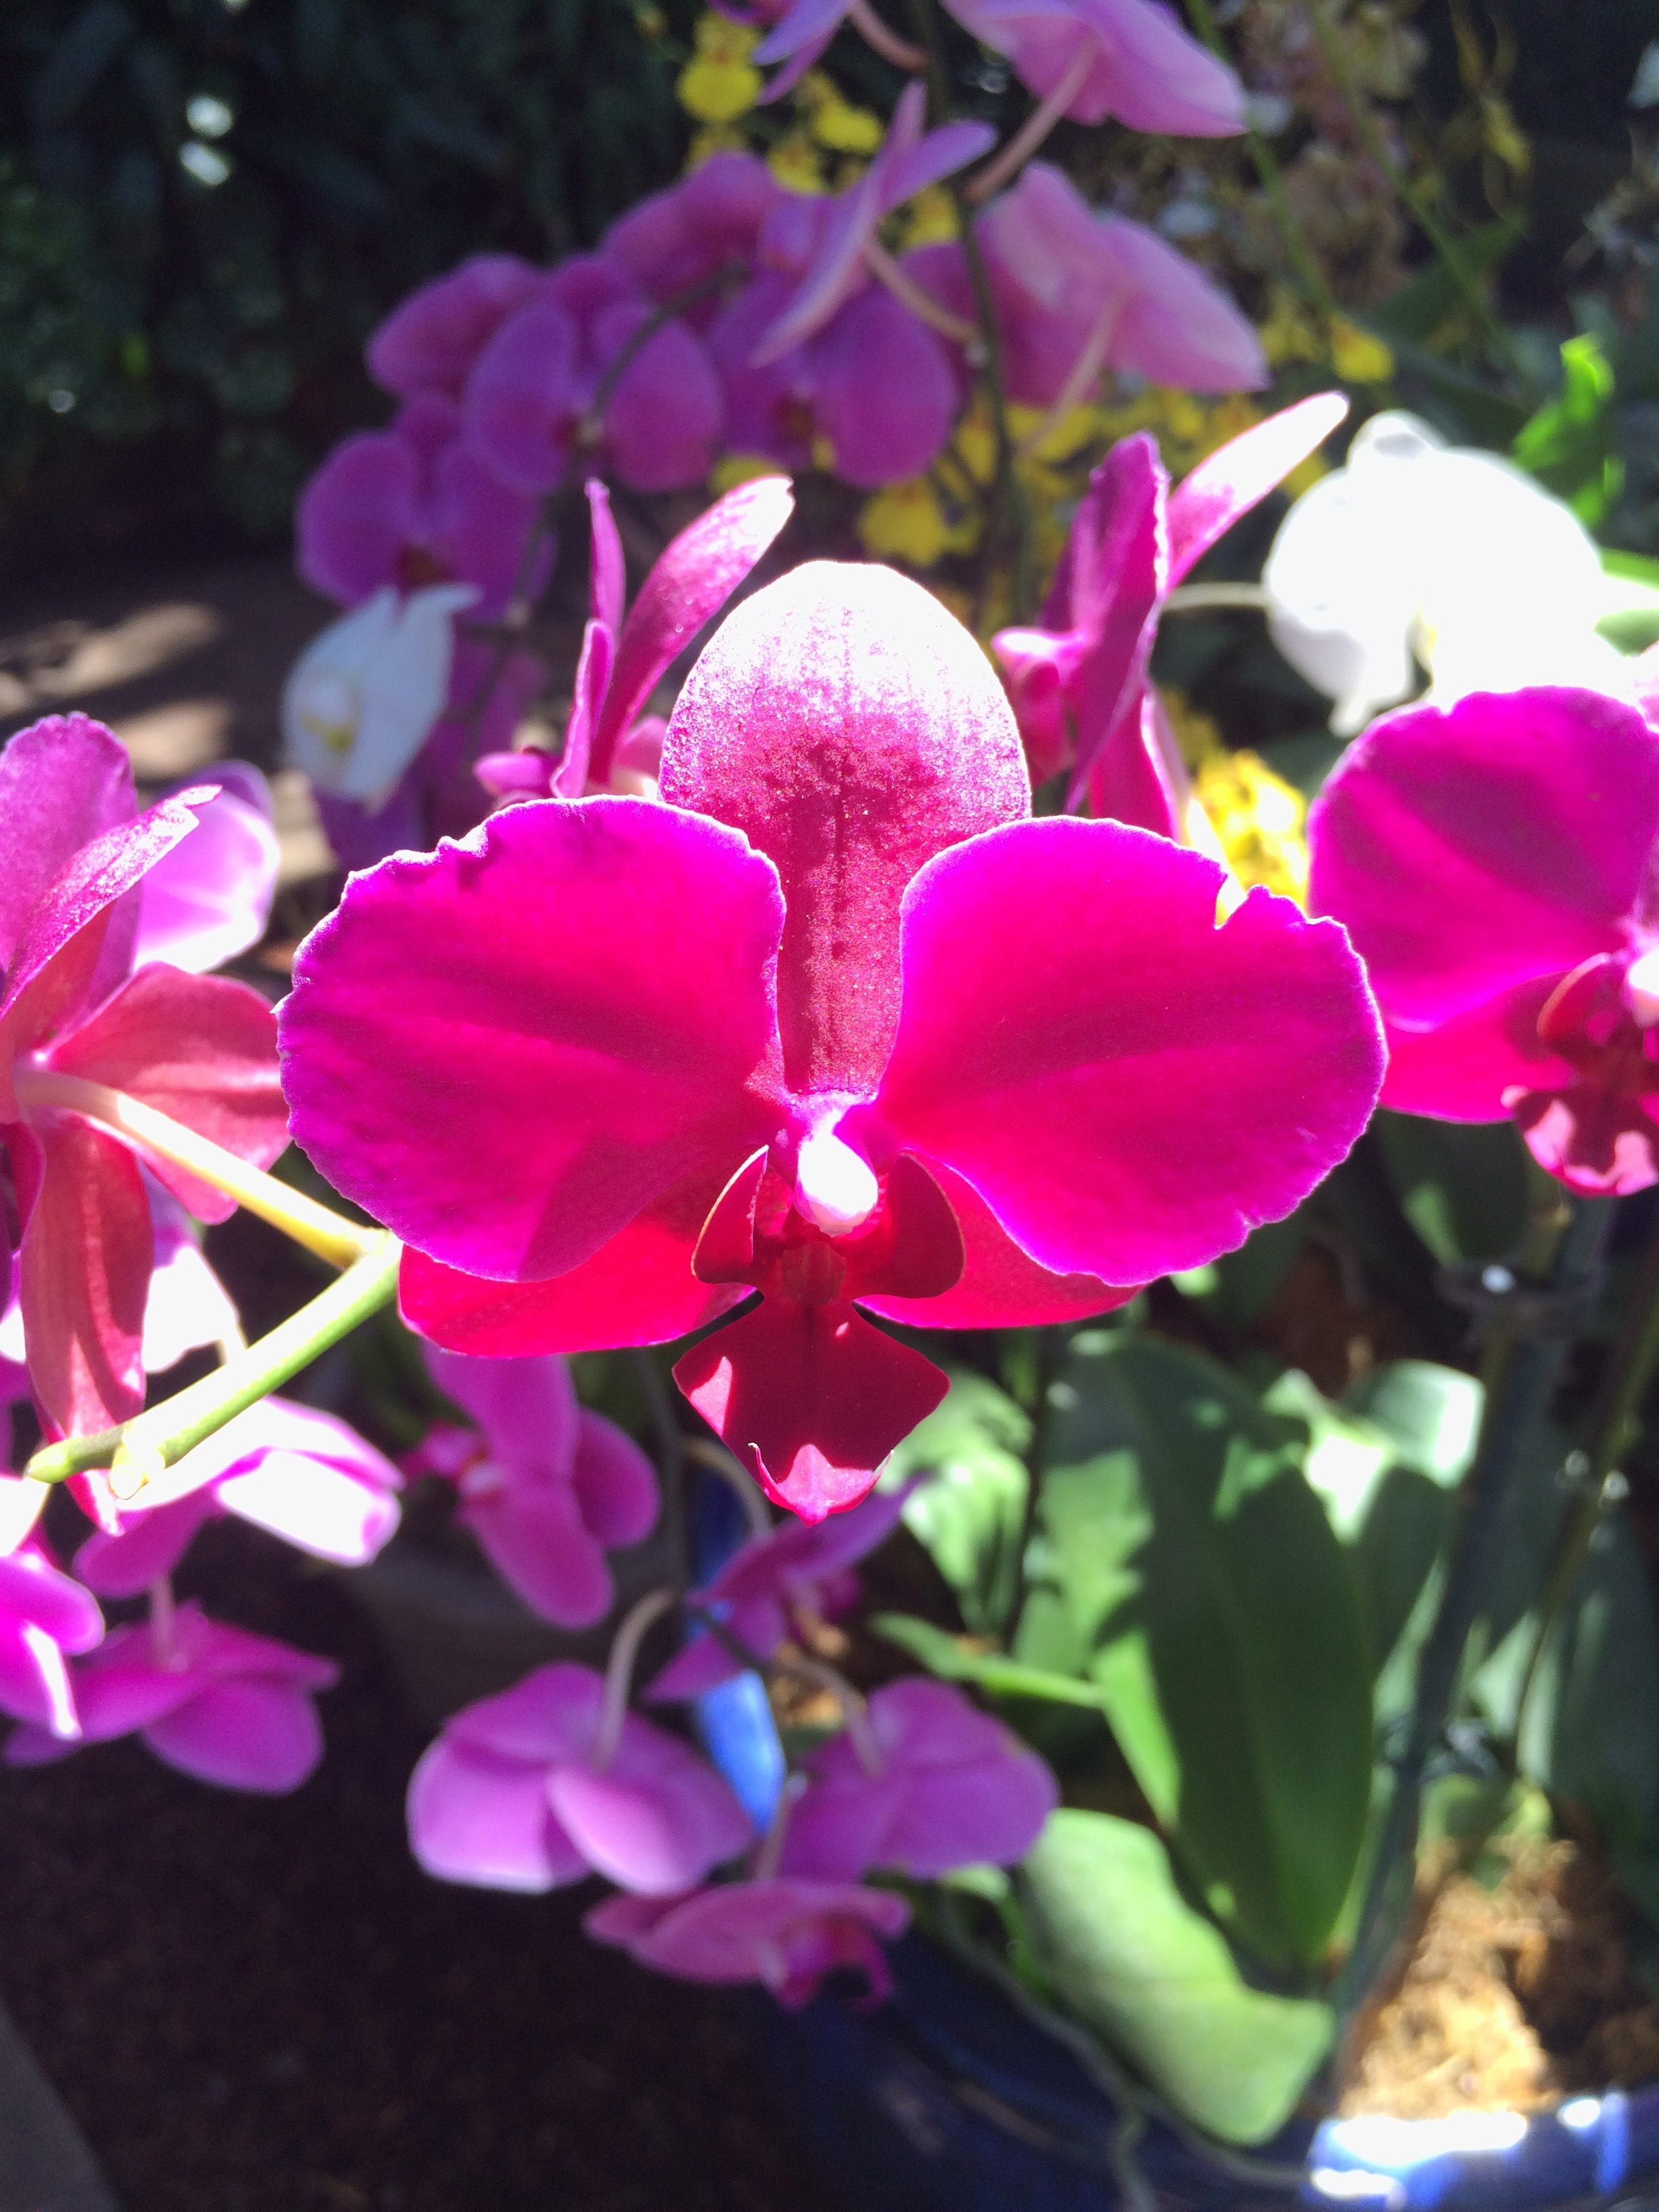
plant, flower, petal, red, botany, flora, orchid, flowering plant, cattleya, annual plant, land plant, moth orchid, christmas orchid, cattleya labiata